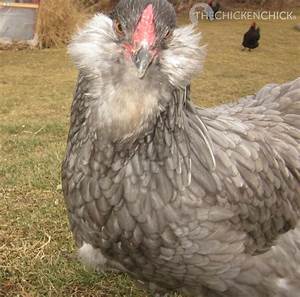
Label: chicken